Philadelphia Eagles

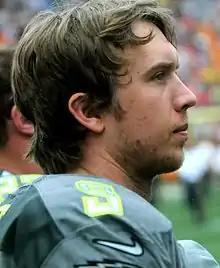
Nick Foles, Eagles quarterback from 2012 to 2014 and 2017 to 2018 and Super Bowl LII's Most Valuable Player

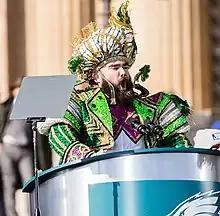
Jason Kelce, Eagles center from 2011 to 2023, at the championship parade in Philadelphia on February 8, 2018

On January 16, 2013, after a 4–12 season, the Eagles brought in University of Oregon head coach Chip Kelly to succeed Reid as head coach. The Philadelphia Eagles named Michael Vick the starting quarterback going into the 2013 season with much promise running Chip Kelly's fast-paced spread offense. The 2013 season proved very successful for the Eagles. While a hamstring injury took Michael Vick out after a 1–3 start, his backup Nick Foles led the team to a 10–6 regular-season record and its seventh NFC East title in 13 seasons, but the Eagles lost to the New Orleans Saints in the wild card round. Before throwing his first interception in Week 14, Foles had thrown 19 touchdowns, just one shy of the all-time NFL record of consecutive touchdowns without an interception to start a season, set earlier in the season by Peyton Manning. Foles also tied Manning for most touchdown passes in a single game, with seven, against the Oakland Raiders, which also made him the youngest player in NFL history to throw for that many touchdowns in a game. Foles finished the regular season with 27 touchdown passes and only 2 interceptions, giving him the then-best TD-INT ratio in NFL history. (That record was later broken by Tom Brady, in the 2016 season.) He also finished with a 119.0 passer rating, third-highest in league history behind only Aaron Rodgers in 2011 and Peyton Manning in 2004. He was also only the second quarterback in NFL history to have a game in which he topped 400 passing yards and a perfect passer rating. LeSean McCoy finished his Pro Bowl season as the league's top rusher with 1,607 rushing yards (also a franchise record) and 2,146 total yards from scrimmage, also best in the NFL. As a whole, the Eagles offense scored 51 touchdowns, most in franchise history, passing the previous season-high set back in 1948. Following the 2013 season, the Eagles released Pro-Bowl wide receiver DeSean Jackson due to his poor "work ethic and attitude", as well as speculation of his involvement in gang-related activities. The team signed All Pro safety Malcolm Jenkins to a three-year contract, worth $16.25 million.